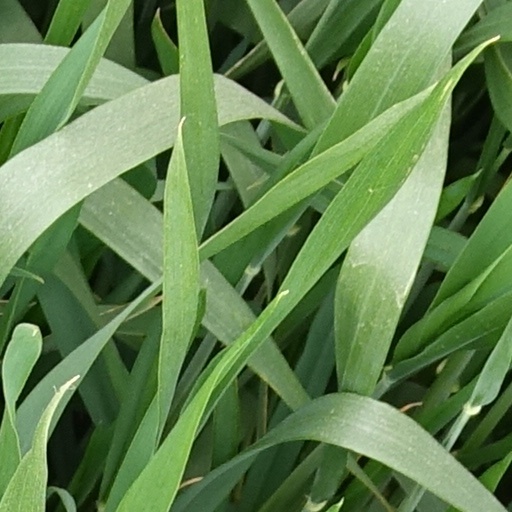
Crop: wheat